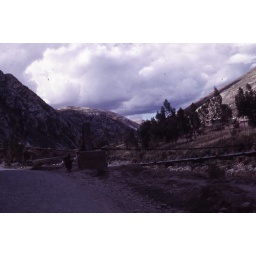
Lima-Huancayo train trip 1973 /43 : Return by road